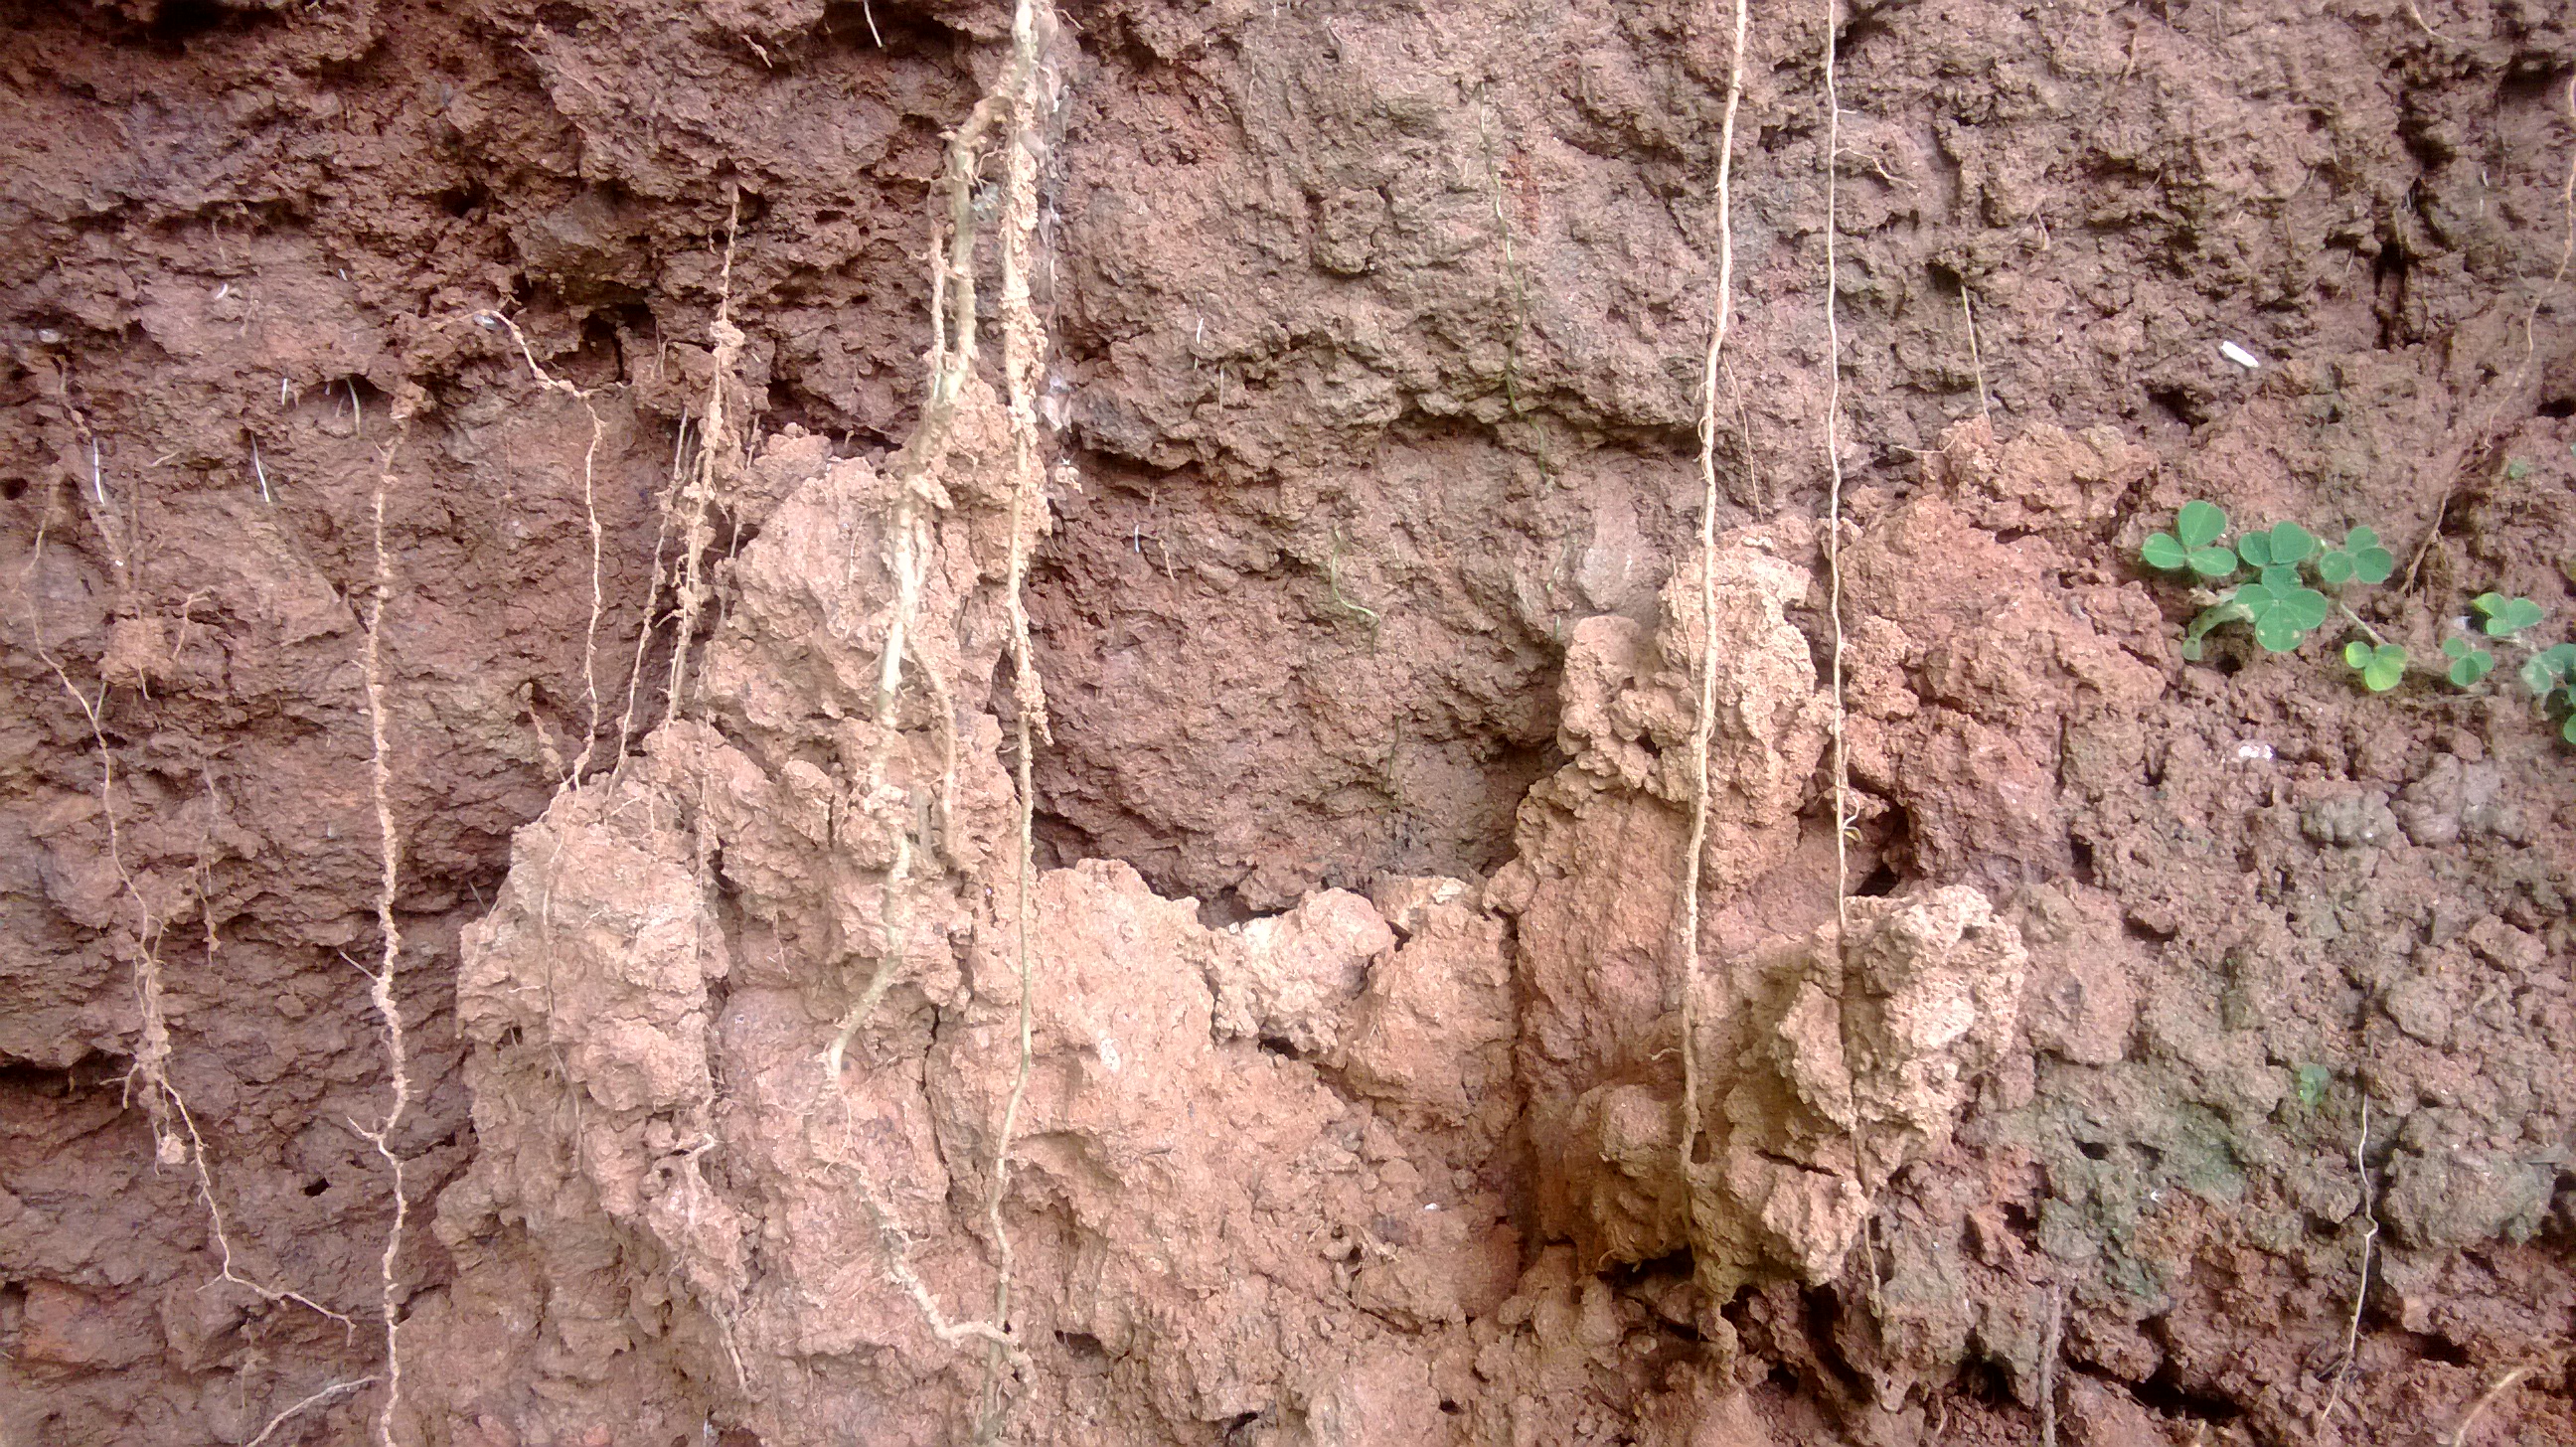
Soil type: Clay soil